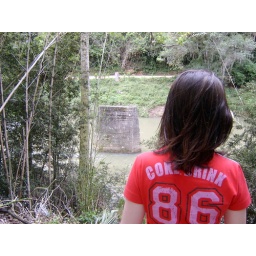
Camila at Nova Trento looking at a bridge taken, a long time ago, by the river